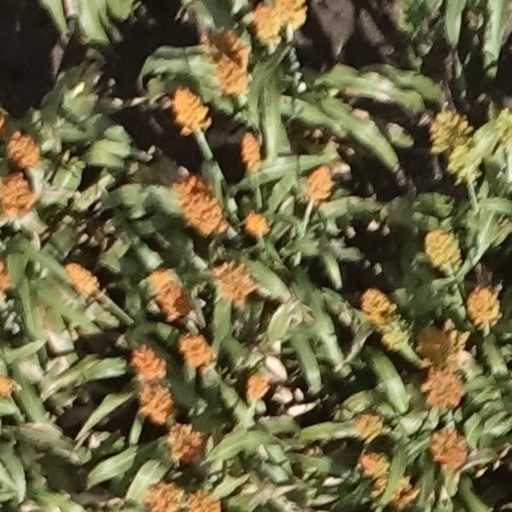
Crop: sorghum